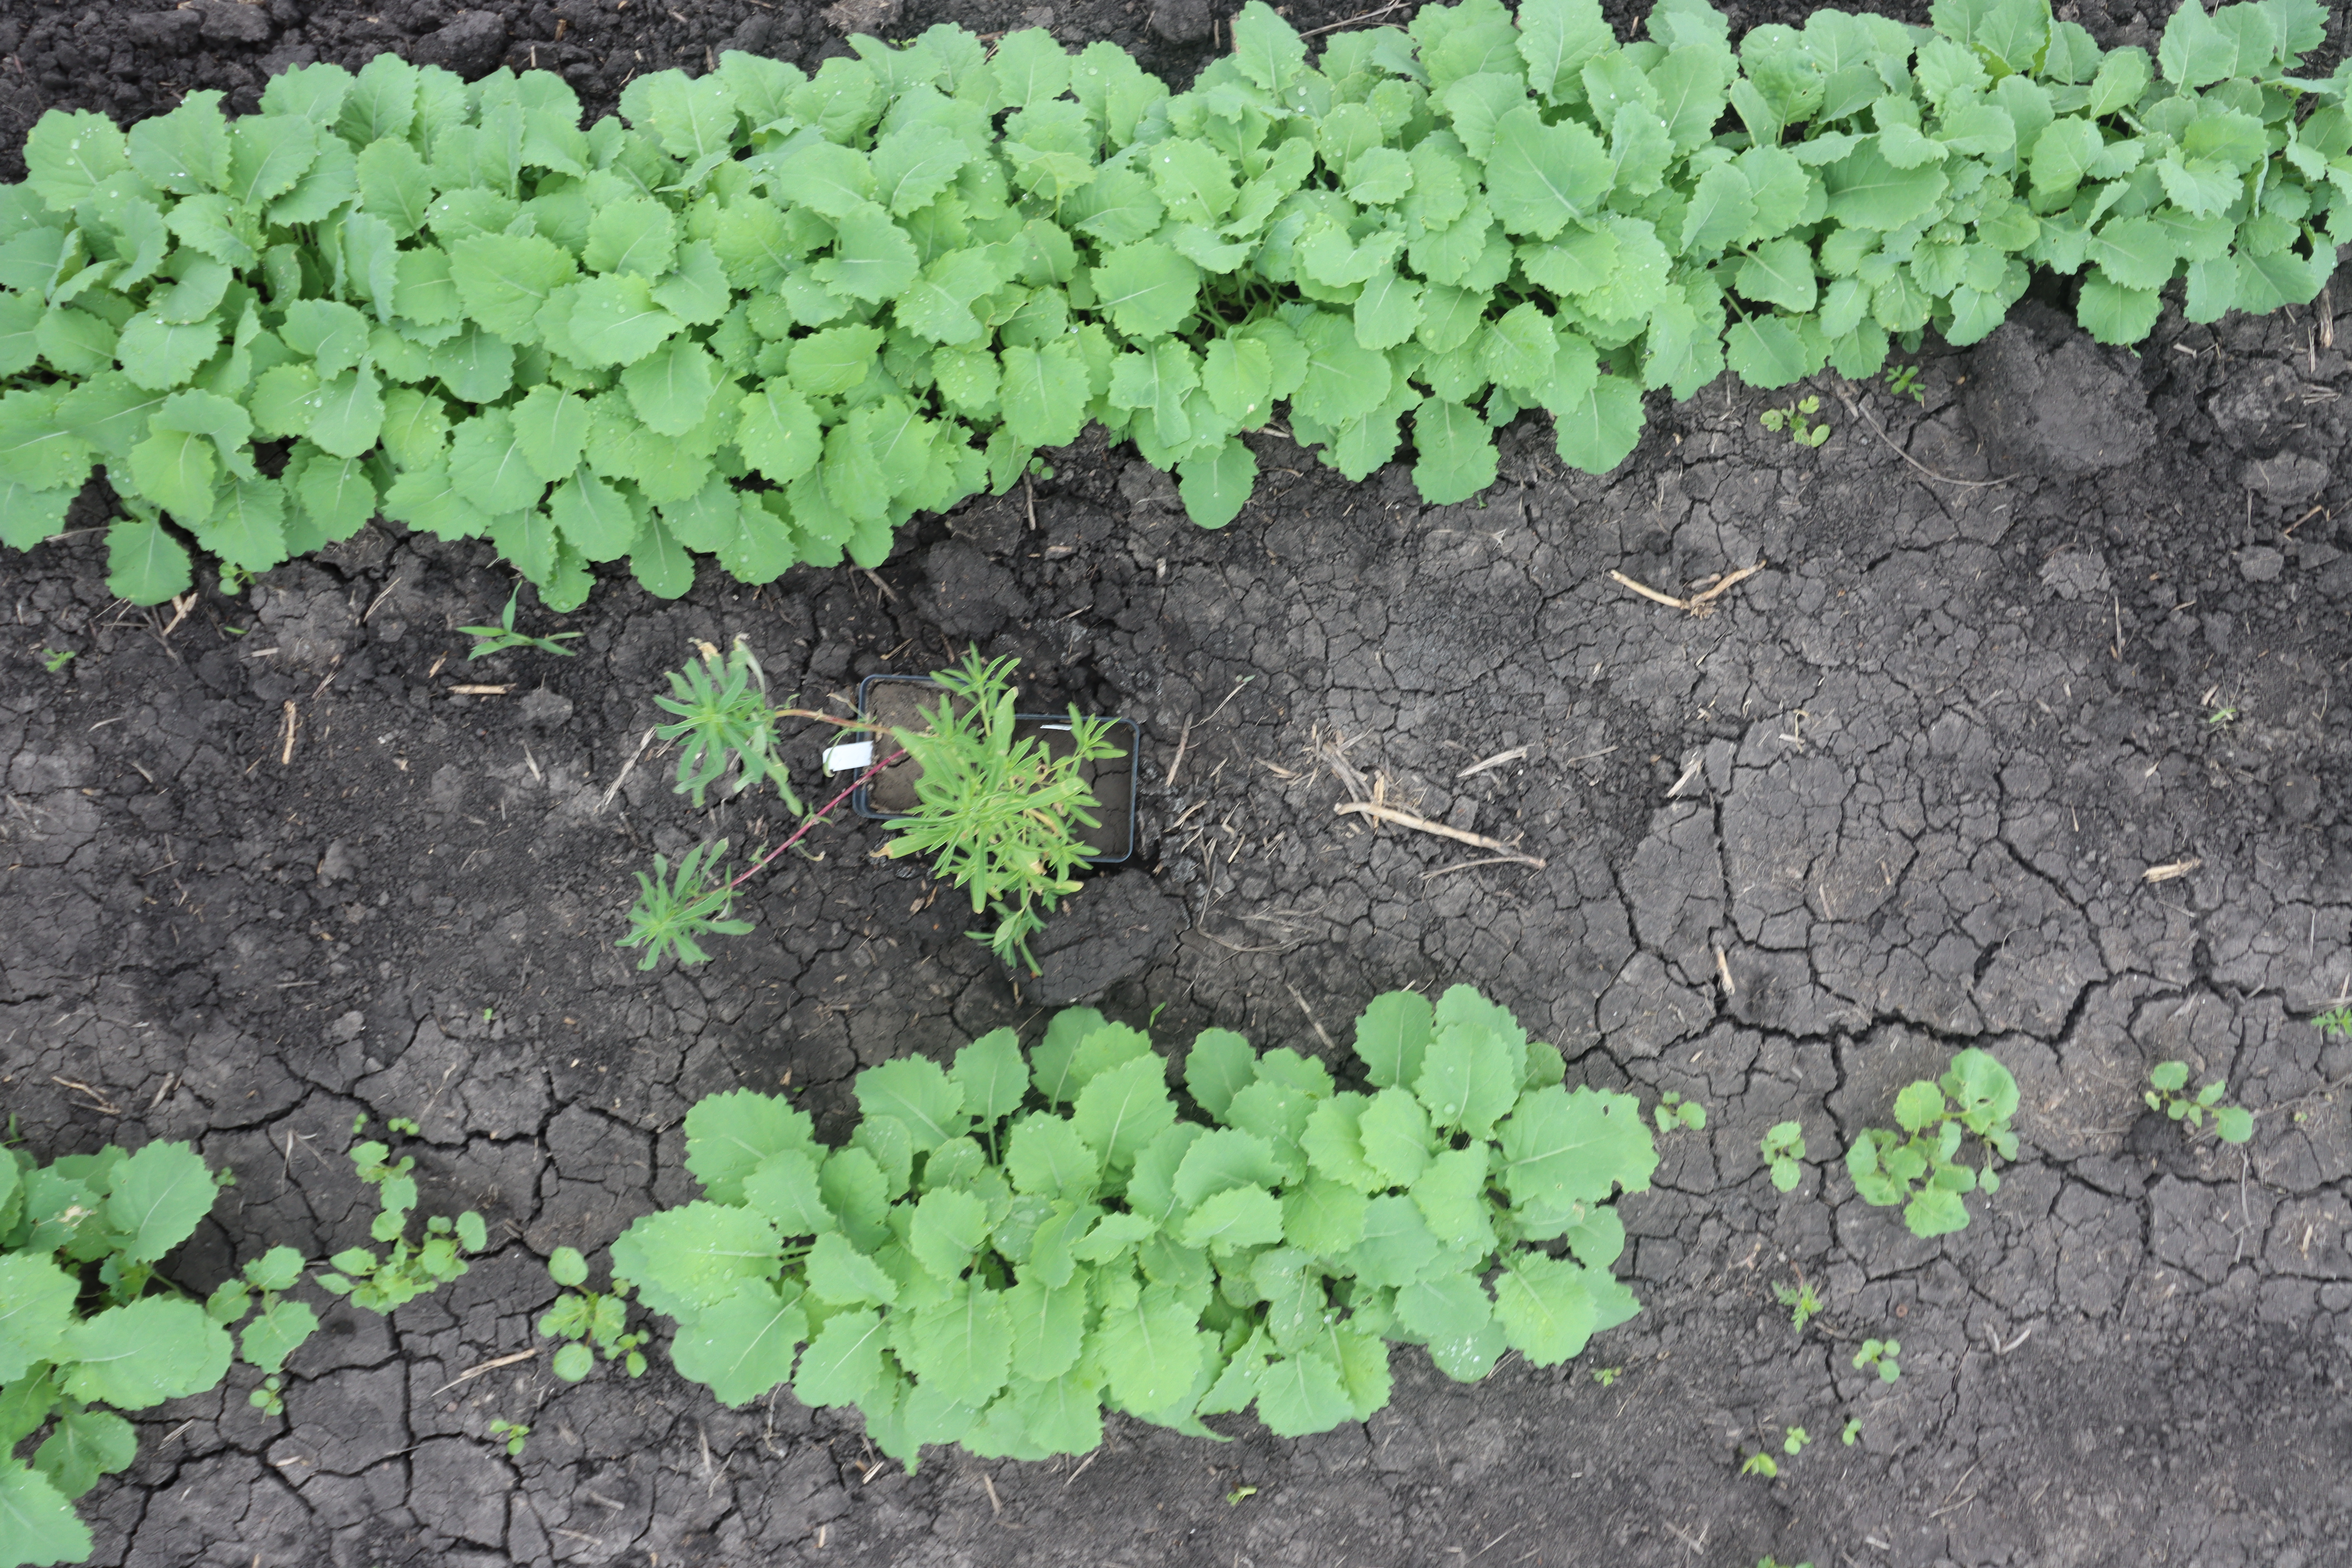
Crop: Canola
Objects: Canola, Canola, Canola, Canola, Canola, Canola, Kochia, Kochia, Canola, Canola, Canola, Canola, Canola, Kochia, Canola